Holocaust (sacrifice)

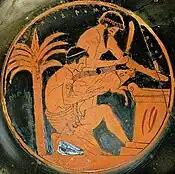
Sacrifice of a pig to Demeter (tondo from an Attic red-figure kylix, ca. 510–500 BC

"Holokautein" (ὁλοκαυτεῖν) is one of the two chief verbs of Greek sacrifice, in which the victim is utterly destroyed and burnt up, as opposed to "thúesthai" (θύεσθαι), to share a meal with the god and one's fellow worshippers, "commensal" sacrifice. In the latter, the edible parts of the sacrificed animal were roasted and distributed for festive celebration, whereas the inedible parts were burned on the altar, those being the god's share. Although not actually "obliged" to do so, Greeks would rather sacrifice a domestic animal to a god or hero and then proceed to use its flesh as food than simply consume it without a sacrifice, as animals were thought of as sharing in the sanctity of life, in addition to their secular usefulness (milk, eggs, ploughing). This did not apply to game, fish, and other seafood, which formed a far larger proportion of the diet than they do today – fish was the major foodstuff sold in ancient Greek marketplaces. A sacrifice need not be a public function involving priests and altars; they could also be held privately, domestically or individually.